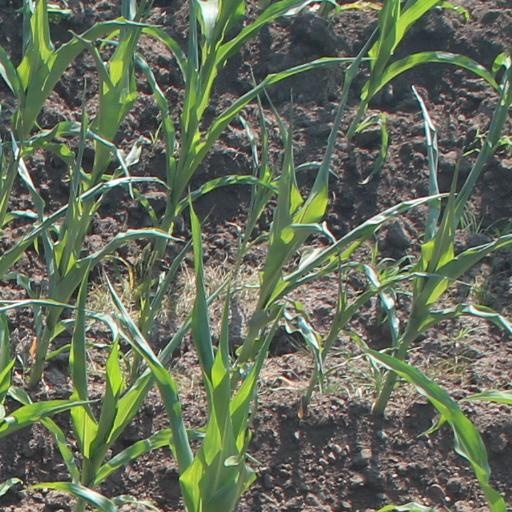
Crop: maize; corn